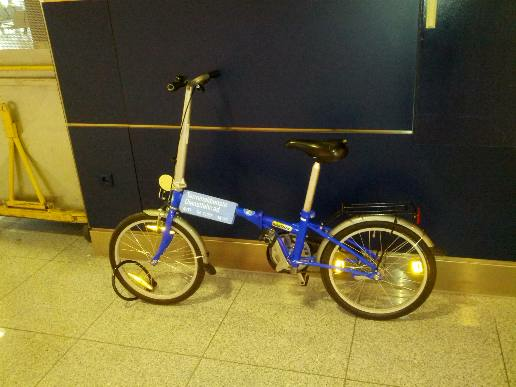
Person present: No